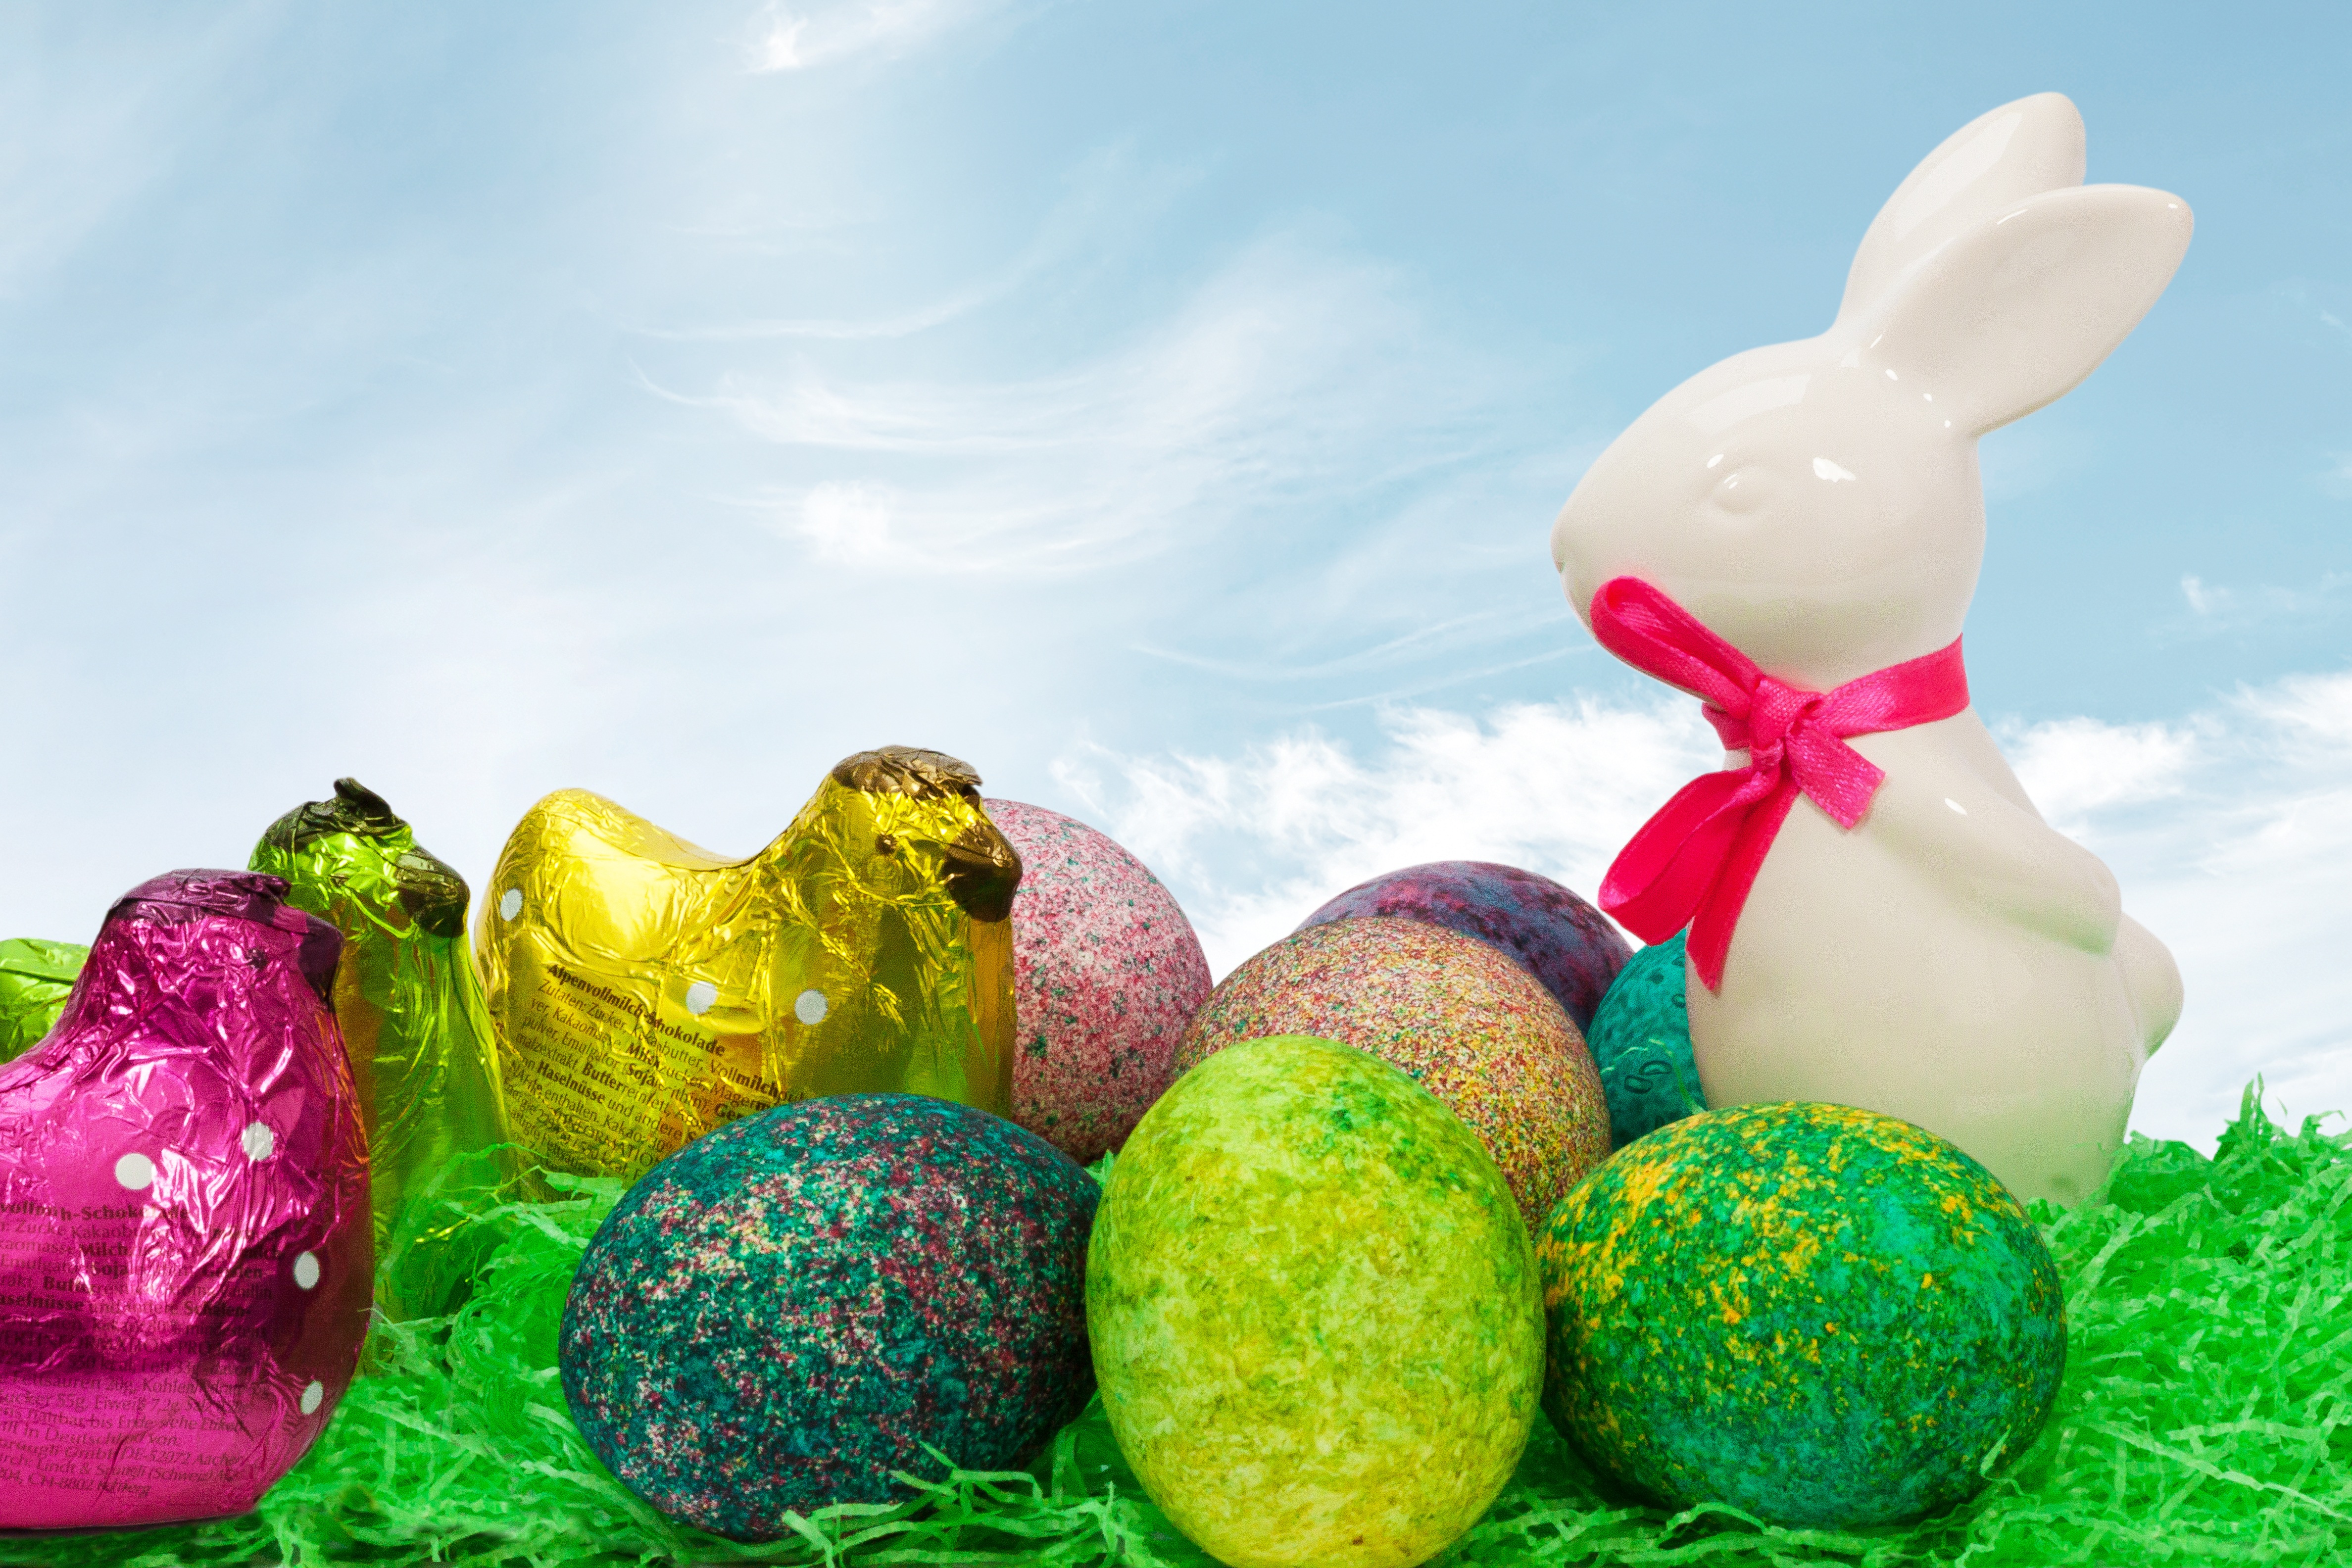
sky, white, flower, decoration, food, spring, green, blue, colorful, pink, chocolate, toy, egg, hen, turquoise, gold, violet, easter, custom, porcelain, slide, colored, loop, easter bunny, easter egg, easter decorations, easter nest, painted egg, hartgekocht, meister lampe